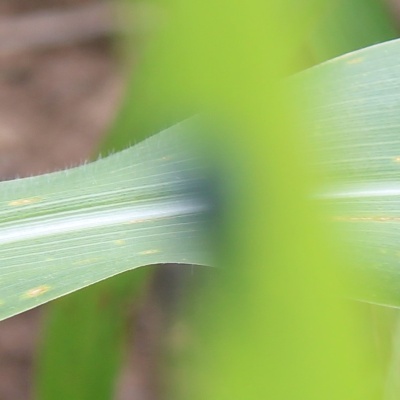
Crop: Maize
Condition: leaf beetle